C11orf42

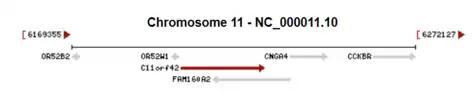

On chromosome 11, the genes FAM160A2 (gene) and OR52W1 are neighbors to C11orf42. FAM160A2 encodes in the positive strand of chromosome 11. OR52W1 encodes in the negative strand of chromosome 11.